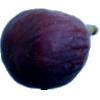
Label: fig